Melbourne Terrace Apartments

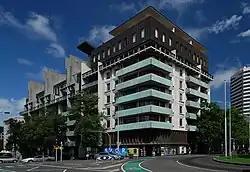
Melbourne Terrace Apartments.

Melbourne Terrace is a set of 60 apartments at the corner of Franklin and Queen Street, Melbourne.